Arkansas

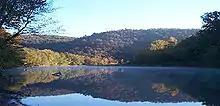
The Buffalo National River is one of many attractions that give the state its nickname, "The Natural State"

In the late 1880s, the worsening agricultural depression catalyzed Populist and third party movements, leading to interracial coalitions. Struggling to stay in power, in the 1890s the Democrats in Arkansas followed other Southern states in passing legislation and constitutional amendments that disfranchised blacks and poor whites. In 1891 state legislators passed a requirement for a literacy test, knowing it would exclude many blacks and whites. At the time, more than 25% of the population could neither read nor write. In 1892, they amended the state constitution to require a poll tax and more complex residency requirements, both of which adversely affected poor people and sharecroppers, forcing most blacks and many poor whites from voter rolls.